Franklin Peale

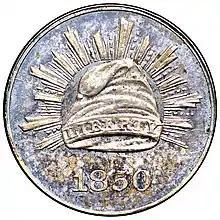
Pattern coin struck to Peale's design for the three-cent piece in silver

Peale sometimes worked on medals for the government, taking care to exclude Longacre from the process. During the Mexican–American War, Congress voted a gold medal to Major General Zachary Taylor for his victories at Palo Alto and Resaca de la Palma. Peale engraved the design from a portrait by William Carl Brown and a model by John T. Battin. After Taylor became president, Peale designed his Indian Peace Medal; Peale also engraved Indian Peace Medals for presidents John Tyler and James Polk, working from designs or models by other men. In 1846, Peale designed and engraved the Coast Survey Medal (also called the George M. Bache medal). Peale believed that all national commemorative medals, those authorized by Congress, should have their dies lodged at the Philadelphia Mint, and be struck there, and with Patterson's support urged the issuance of medals for presidents for whom no Indian Peace Medal had been designed, such as John Adams and William Henry Harrison. This was done, but not in Peale's time—for example, the William Henry Harrison medal was designed by later Assistant and Chief Engraver George T. Morgan. These works, like Peale's Indian Peace Medals, form part of the Mint's Presidential series, which continues to the present day.